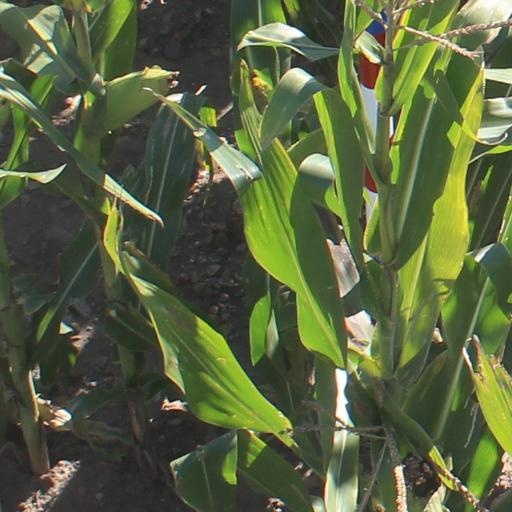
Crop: maize; corn